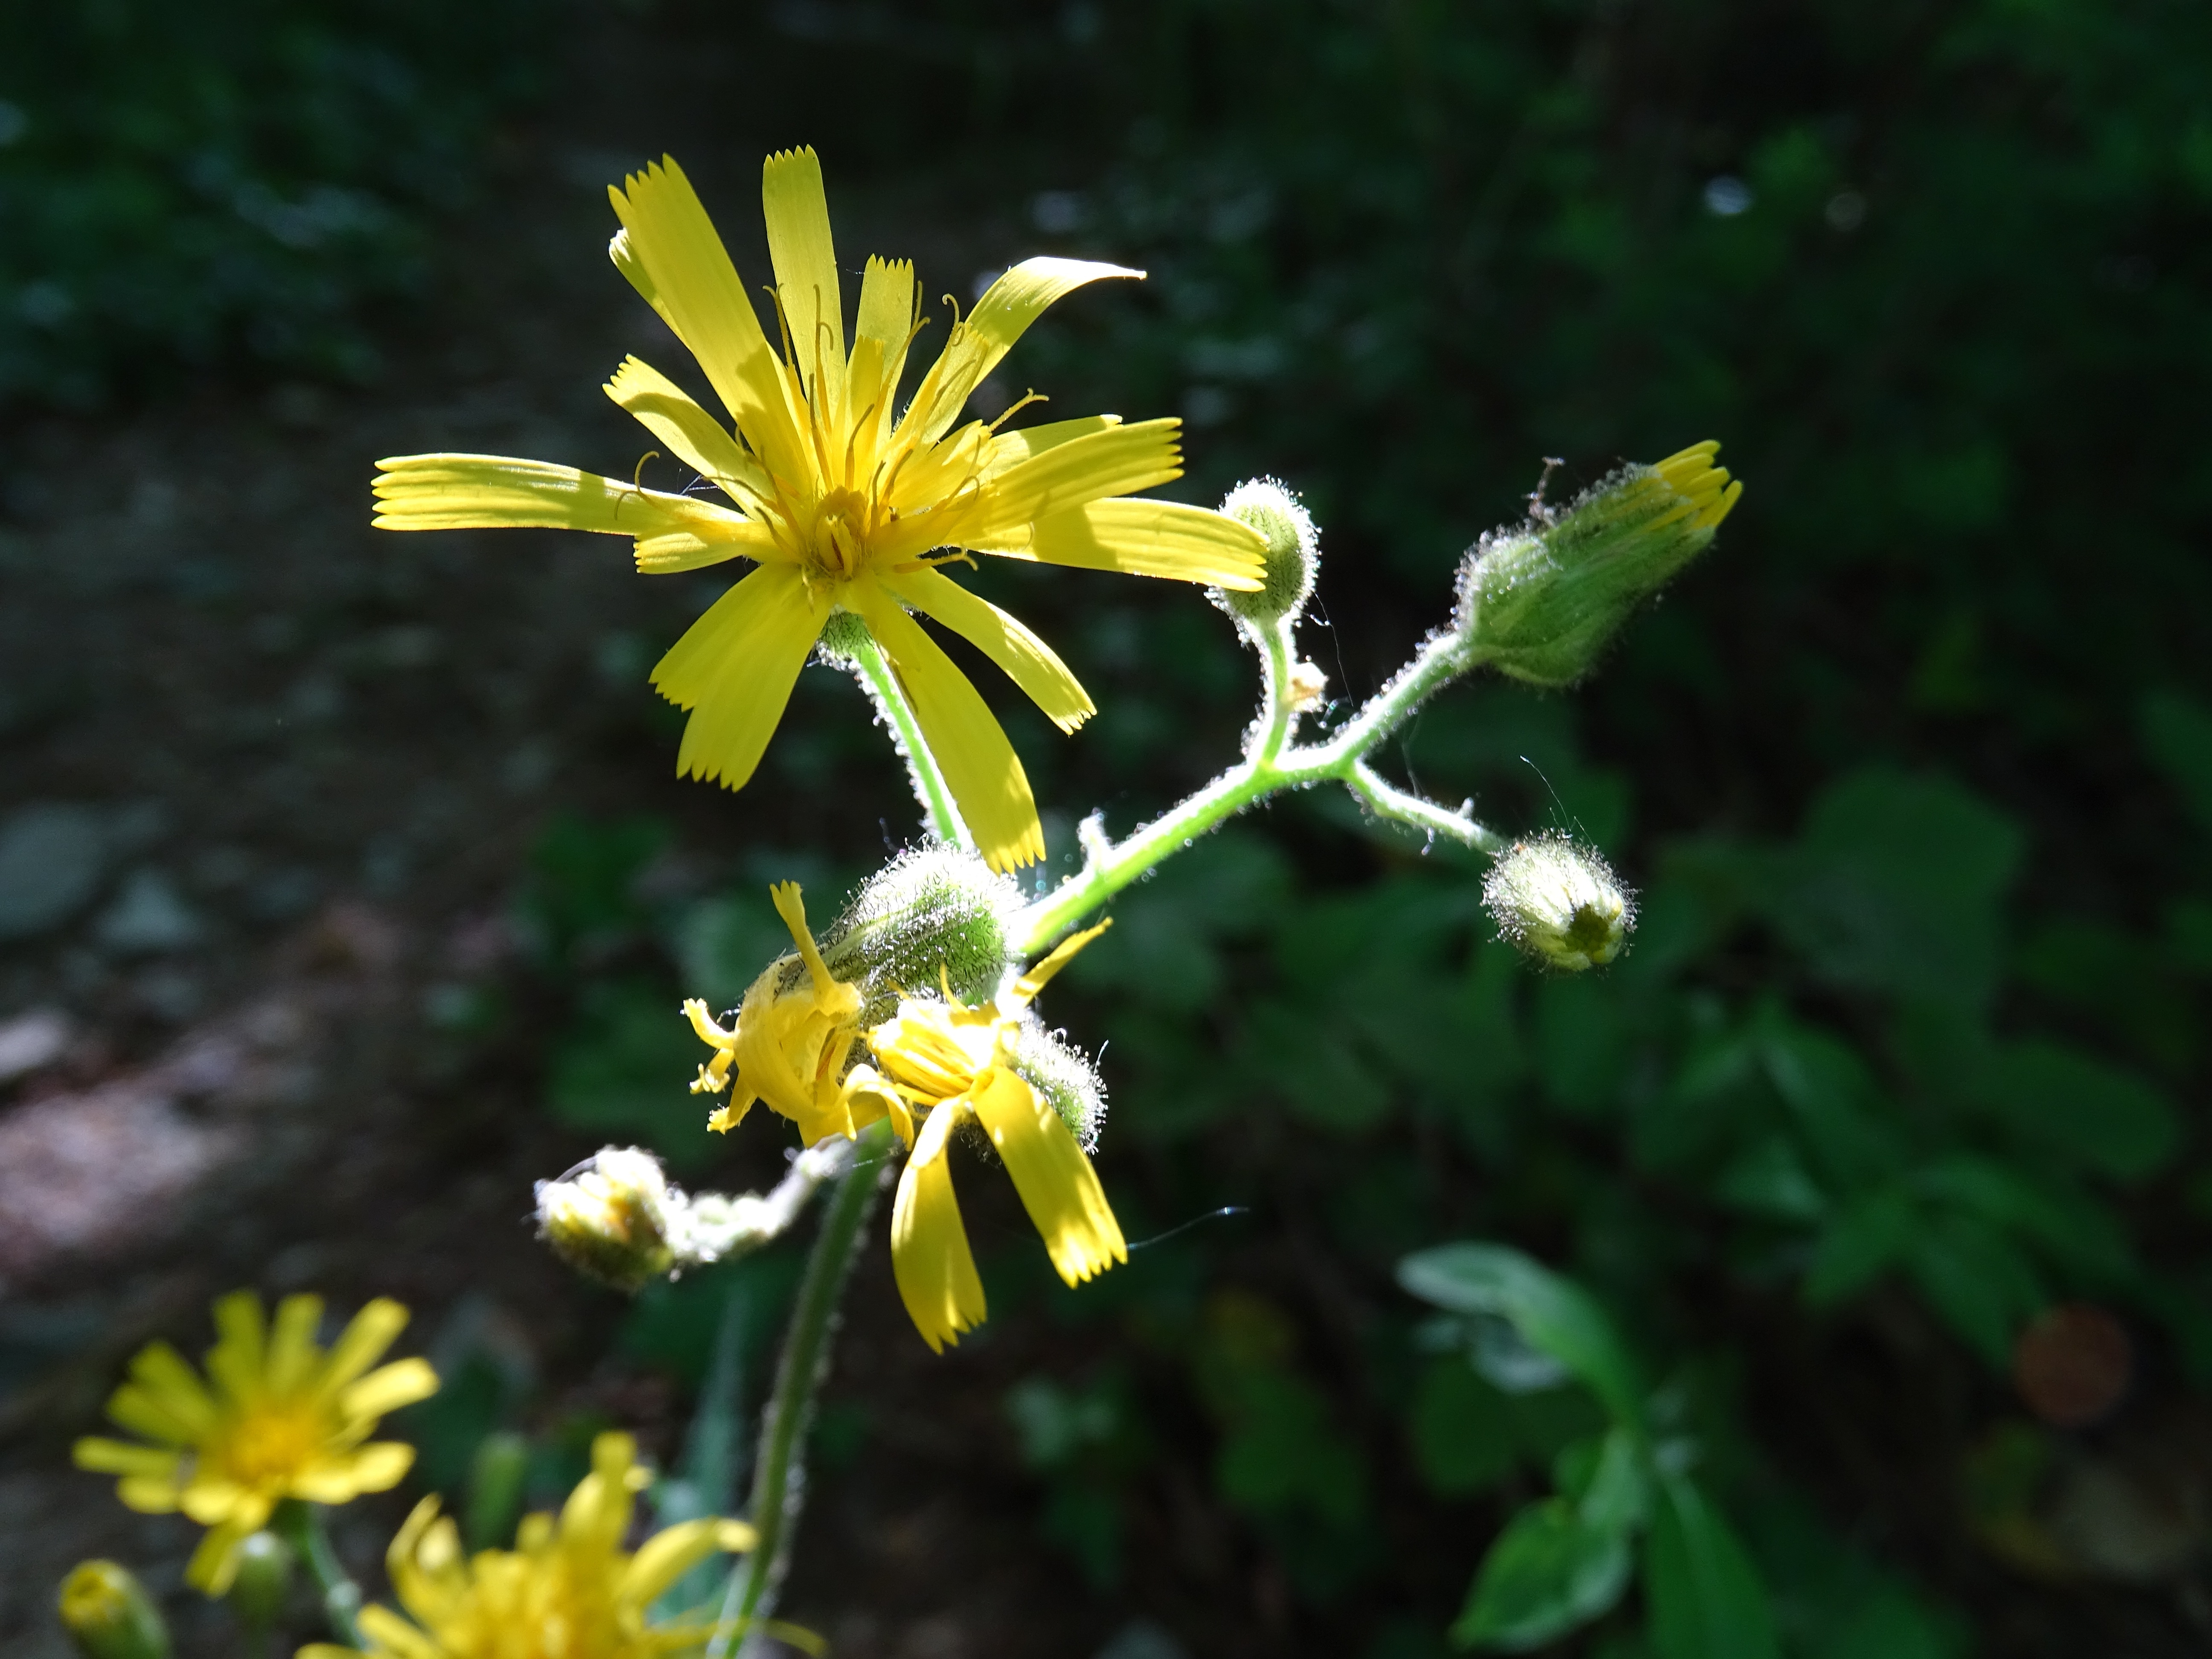
nature, blossom, plant, sun, flower, bloom, summer, herb, botany, yellow, flora, yellow flower, wildflower, shrub, bright, beautiful, bright yellow, macro photography, flowering plant, daisy family, land plant, flatweed